WWF Junior Heavyweight Championship

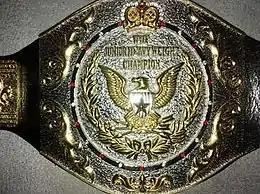
WWWF Junior Heavyweight Championship belt (top) WWF Junior Heavyweight Championship belt (bottom)

The WWWF/WWF Junior Heavyweight Championship is a former championship recognized by the World (Wide) Wrestling Federation and New Japan Pro-Wrestling for wrestlers of smaller size. The title existed from 1965 through 1985.